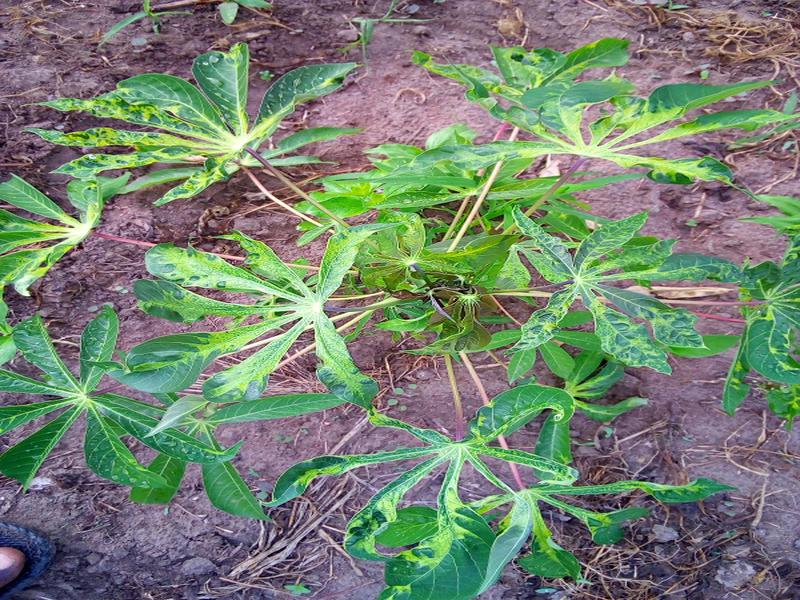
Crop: cassava
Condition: mosaic_disease